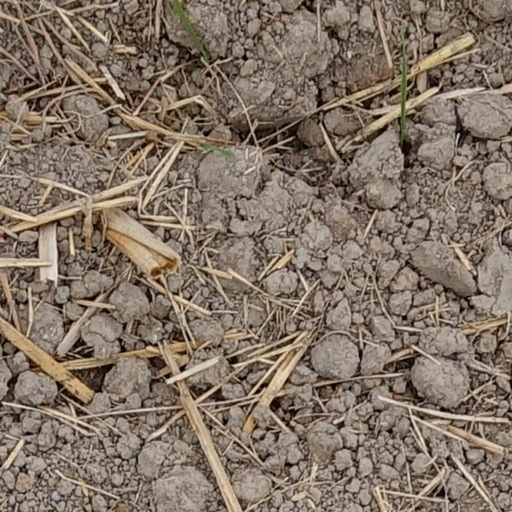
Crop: wheat